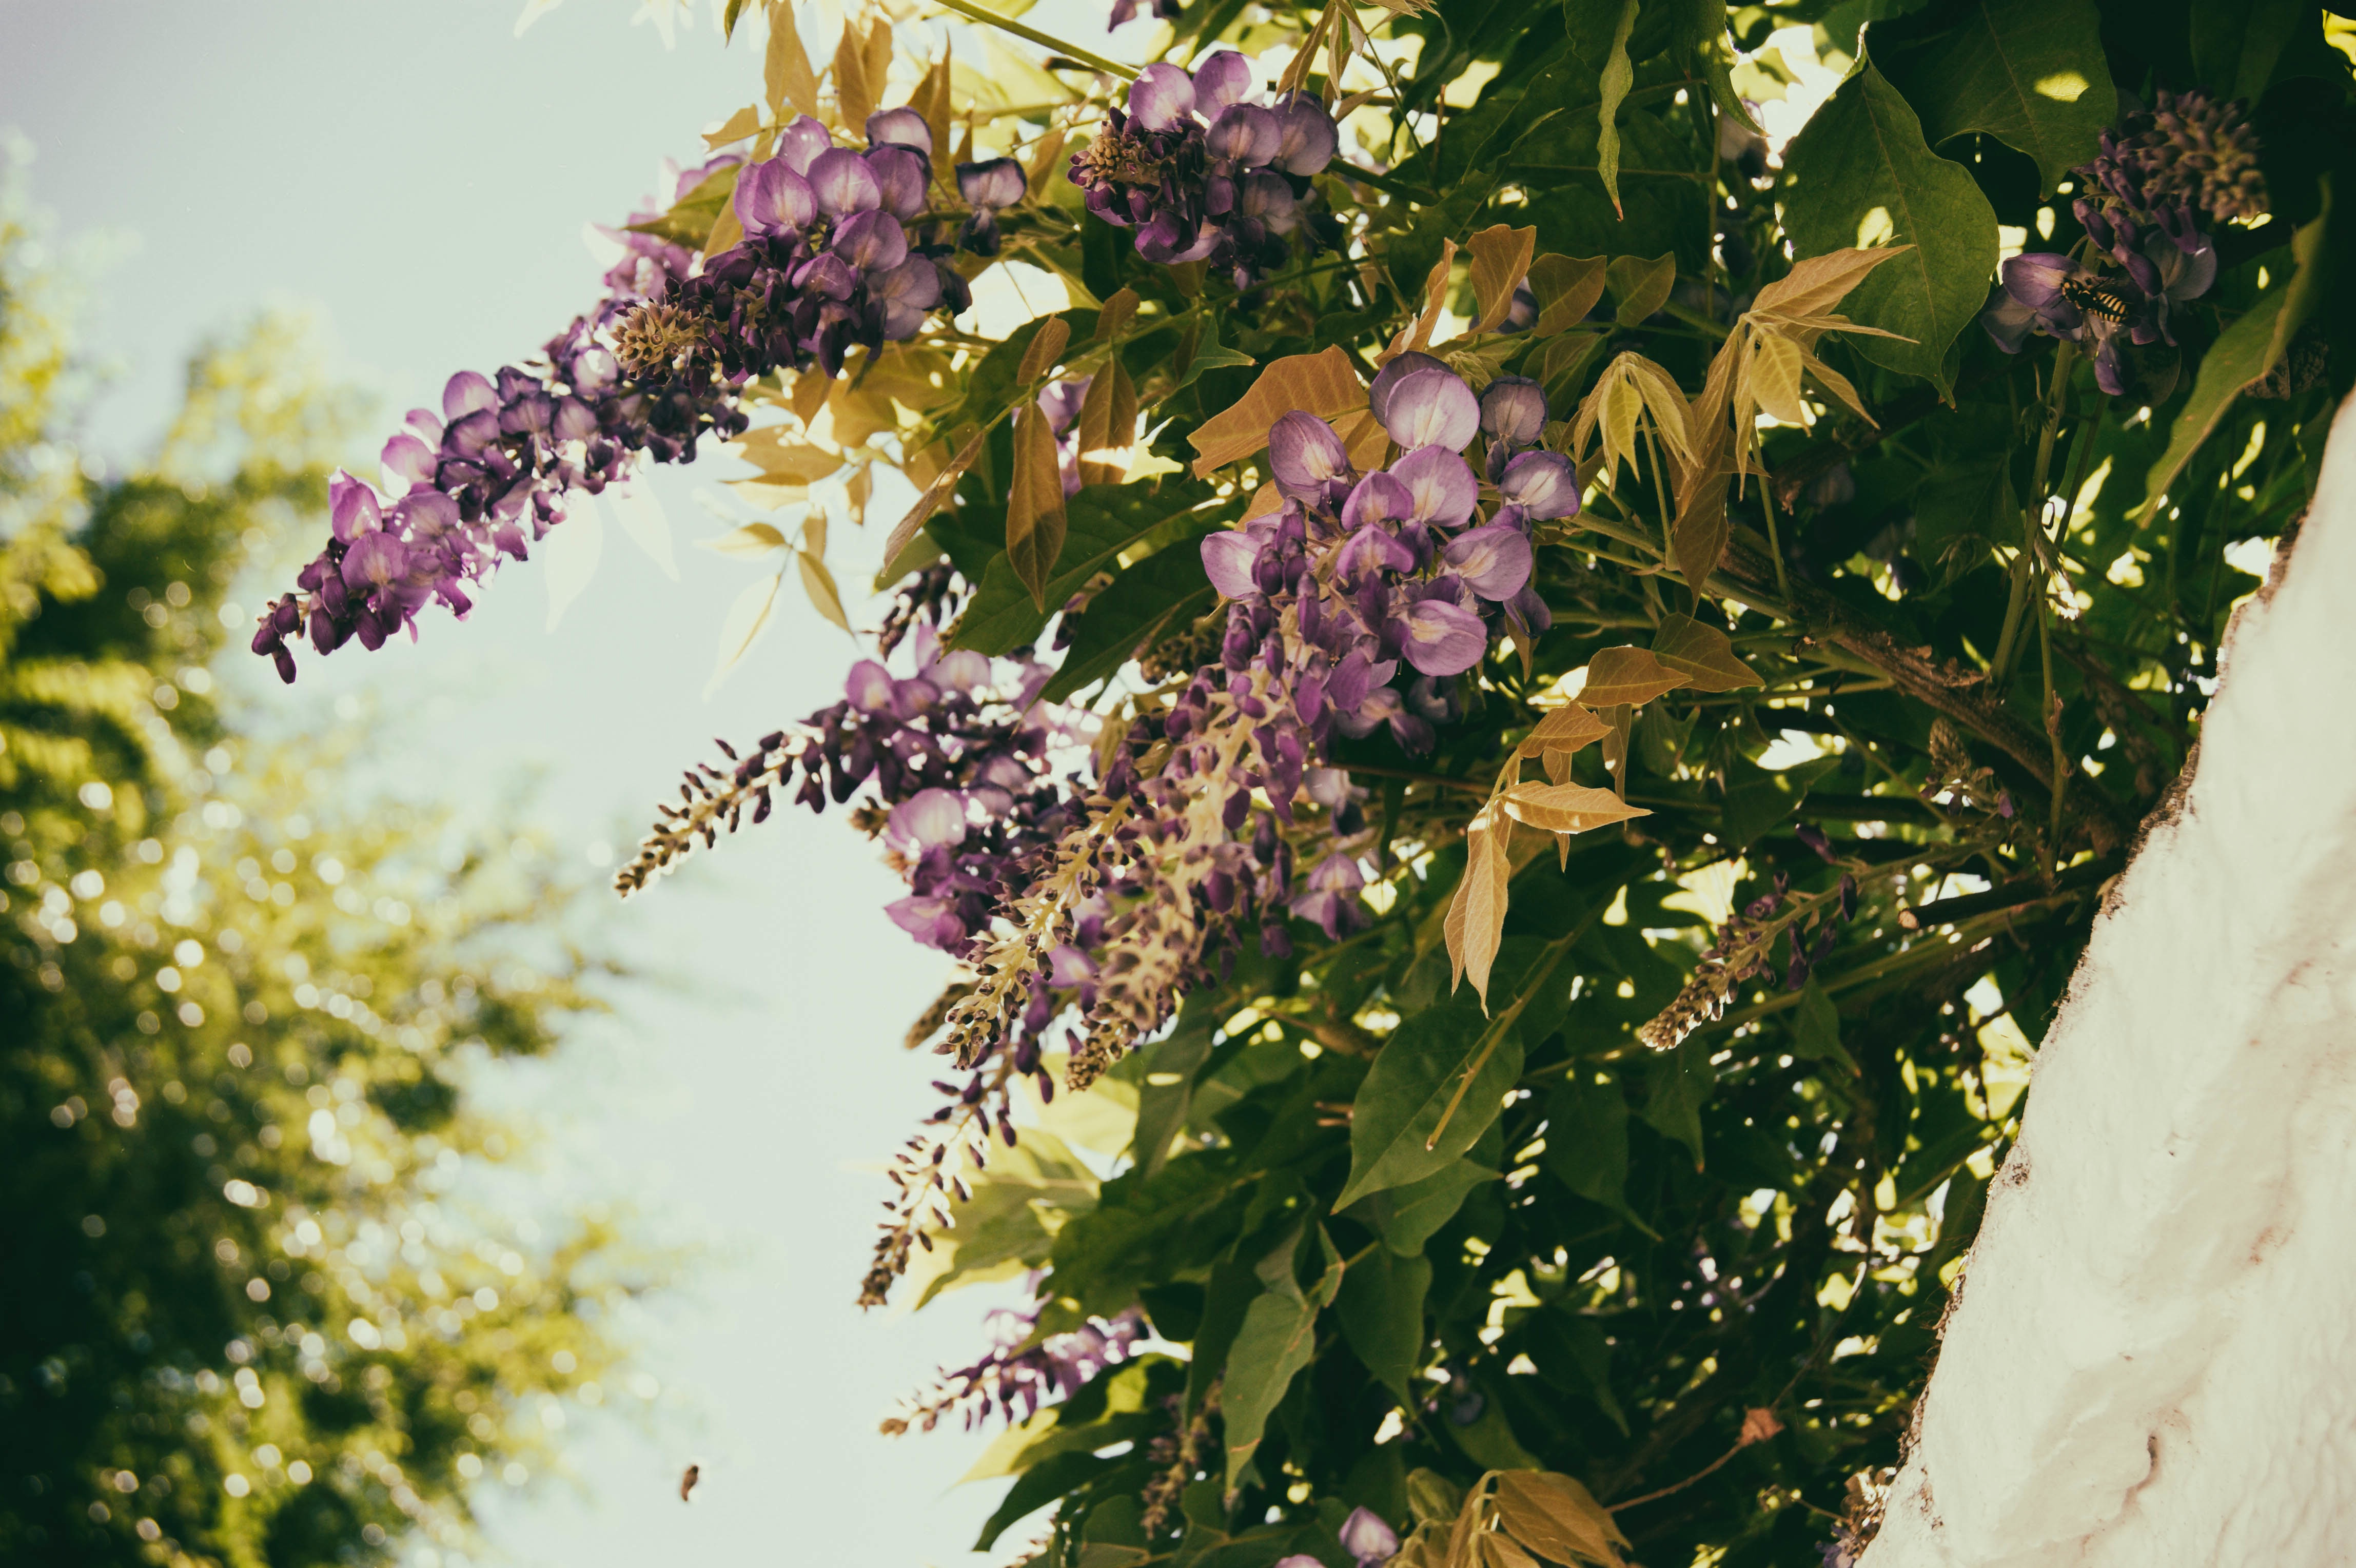
branch, blossom, plant, leaf, flower, spring, produce, botany, garden, flora, shrub, lilac, floristry, flowering plant, flower bouquet, floral design, land plant, flower arranging